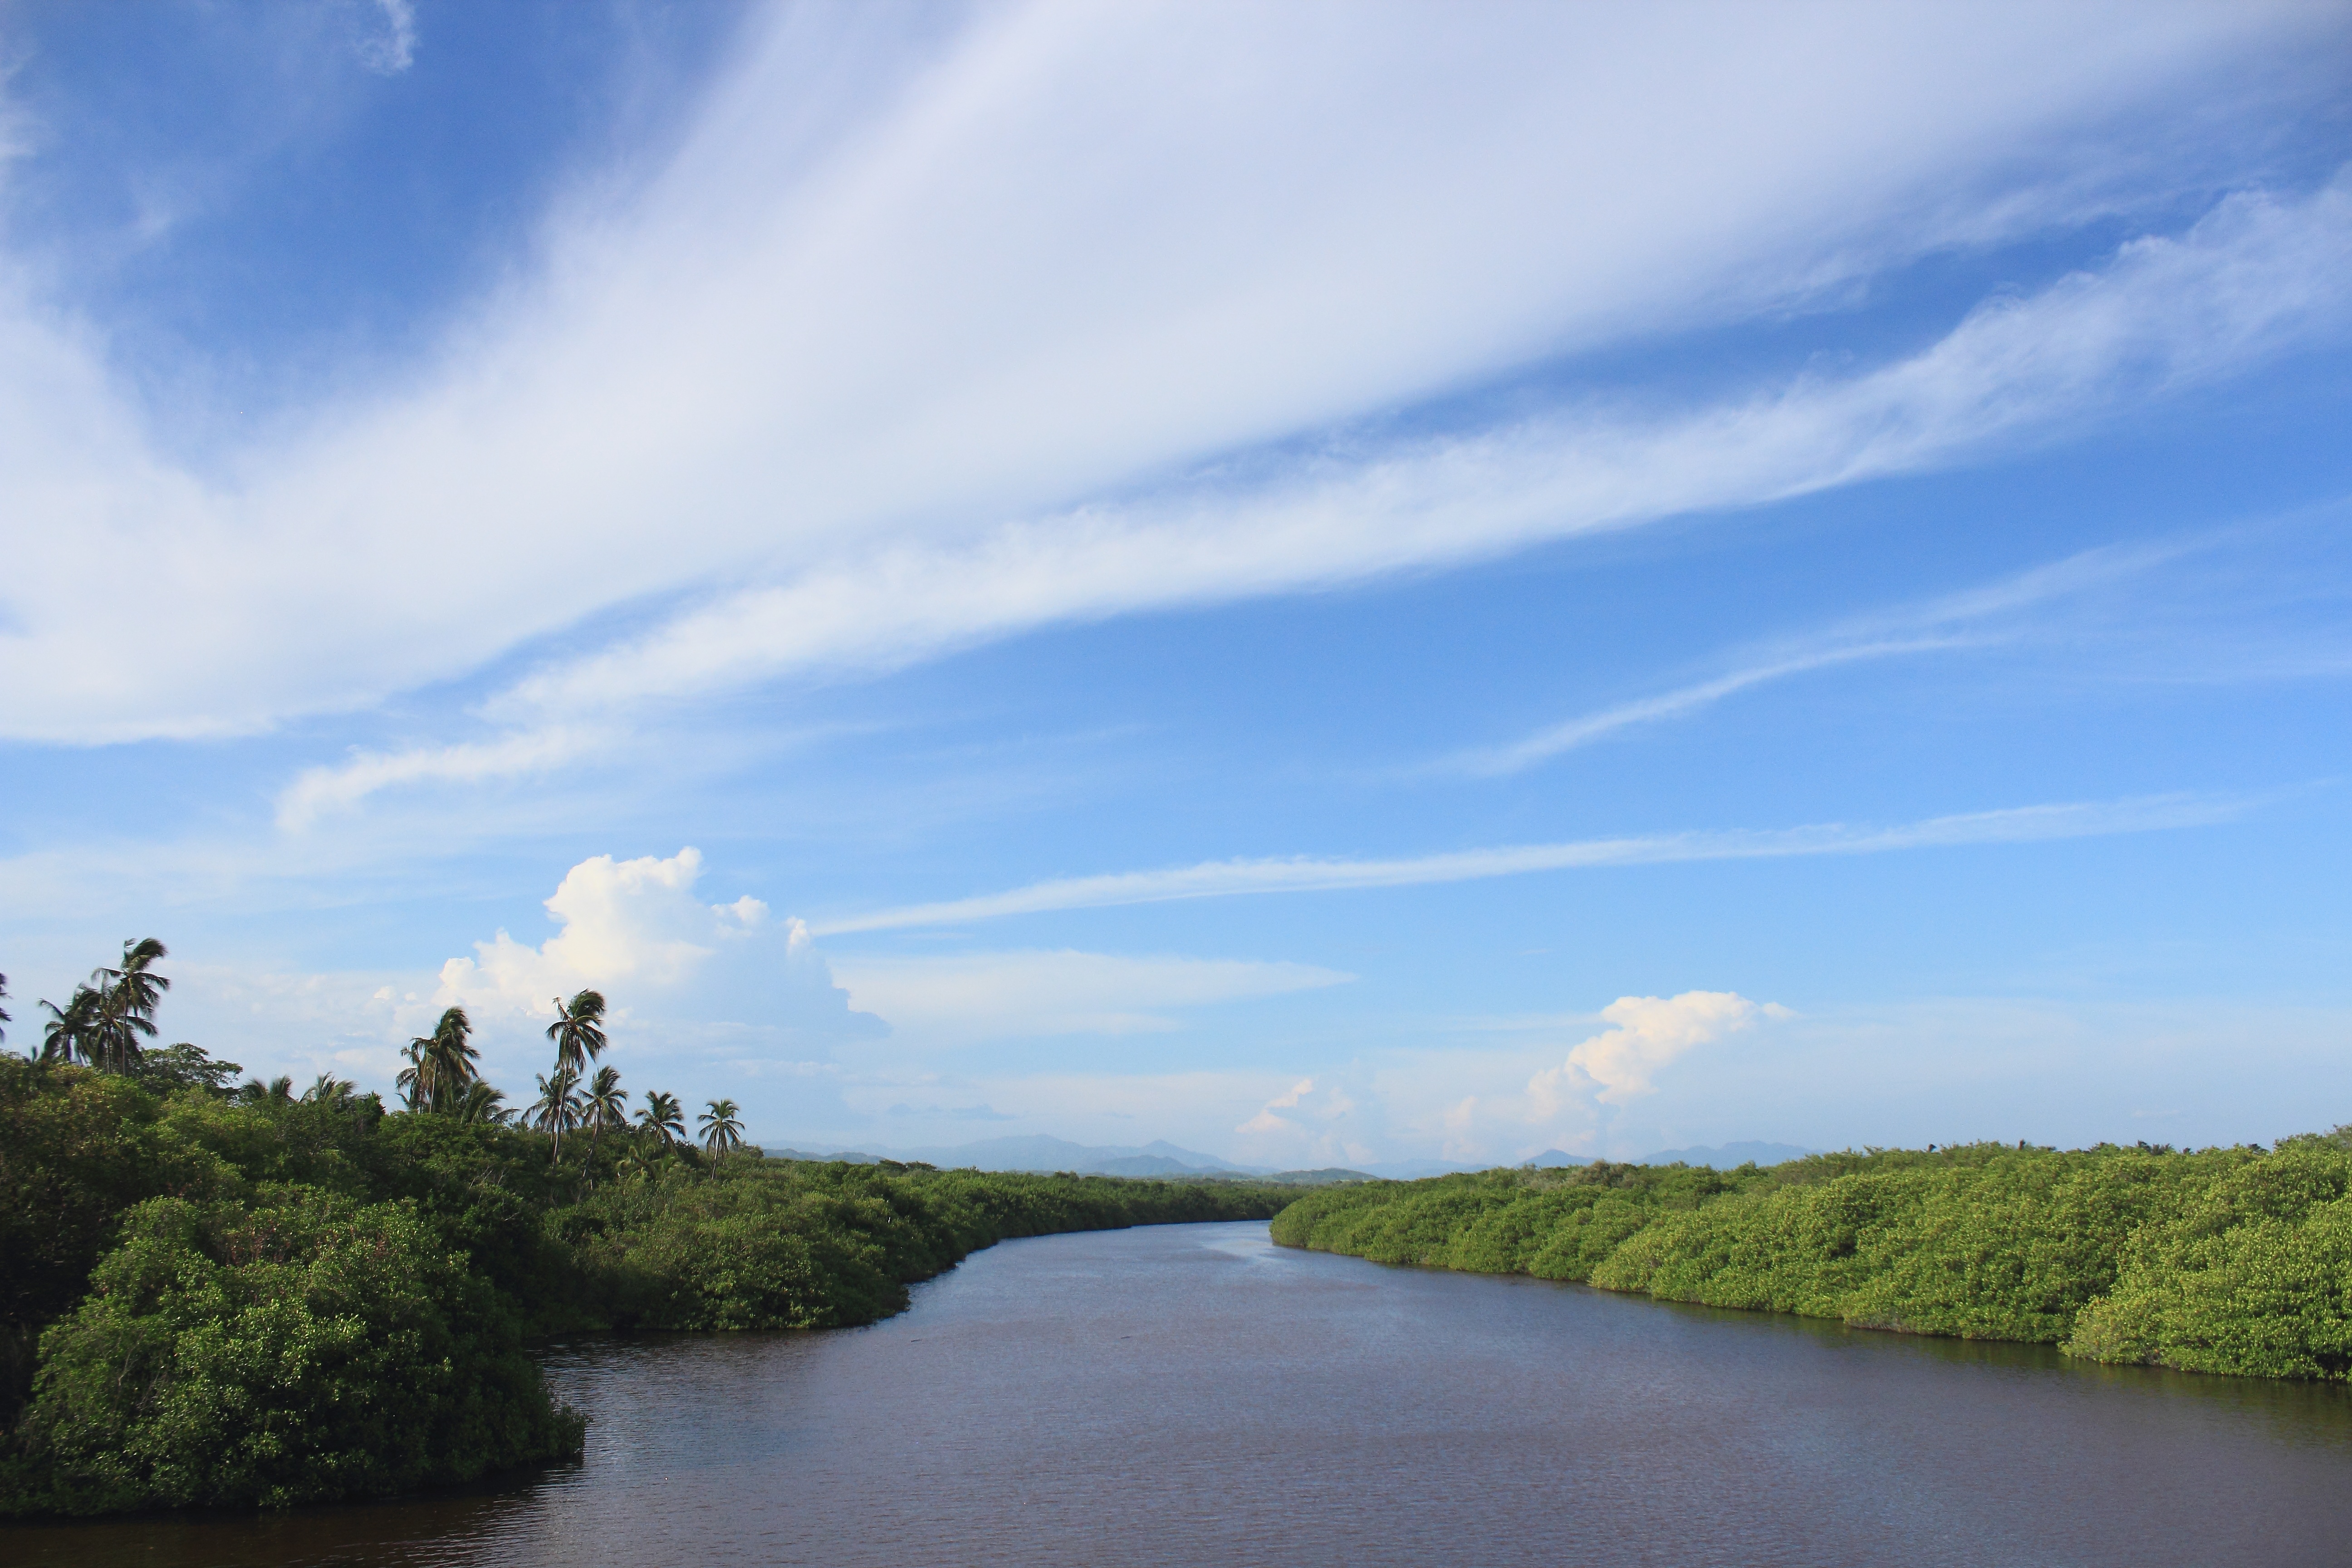
landscape, sea, water, nature, horizon, cloud, sky, morning, shore, lake, river, reflection, reservoir, waterway, body of water, wetland, loch, landform, meteorological phenomenon, geographical feature, atmospheric phenomenon